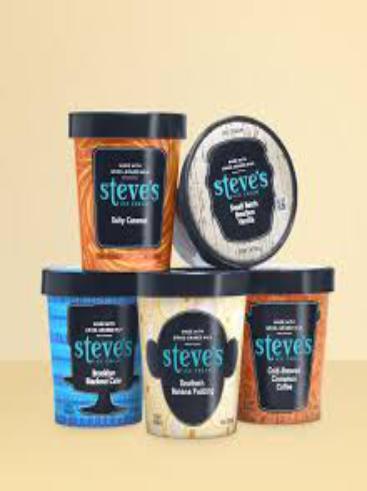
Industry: Food